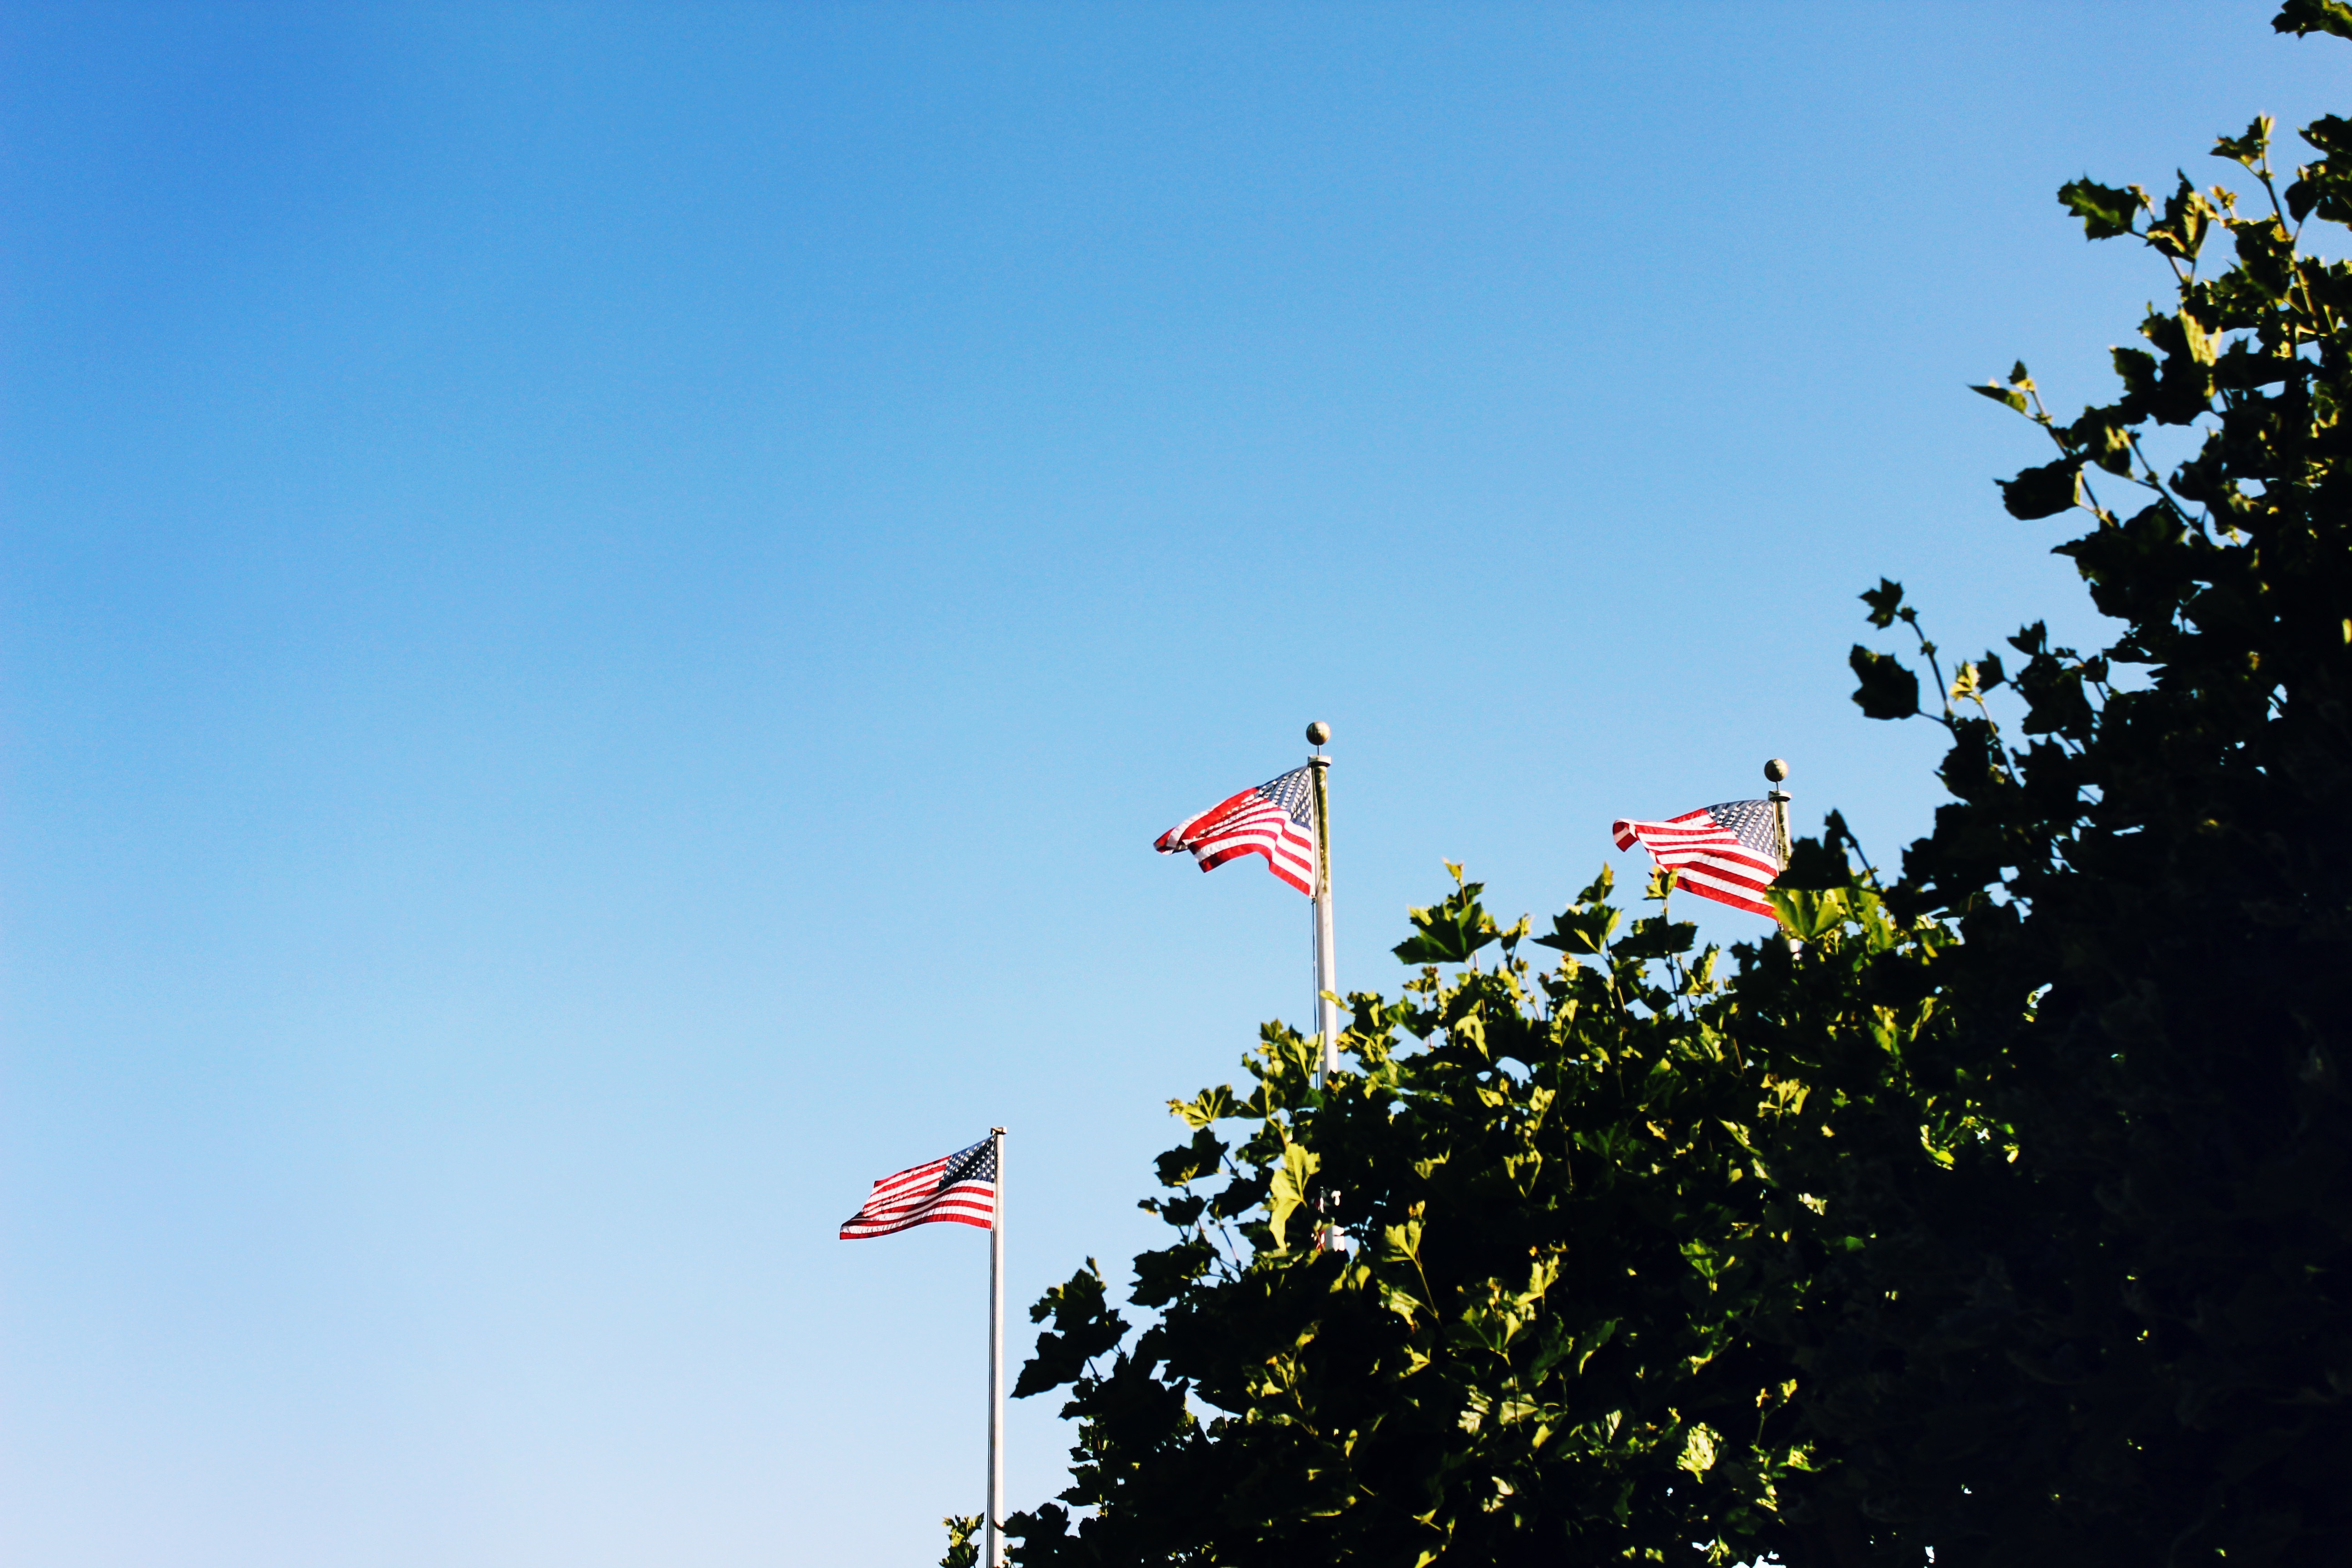
sky, wind, flag, toy, atmosphere of earth